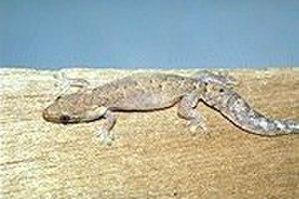
Lepidodactylus lugubris est une espèce de geckos de la famille des Gekkonidae.